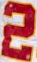
Number: 2